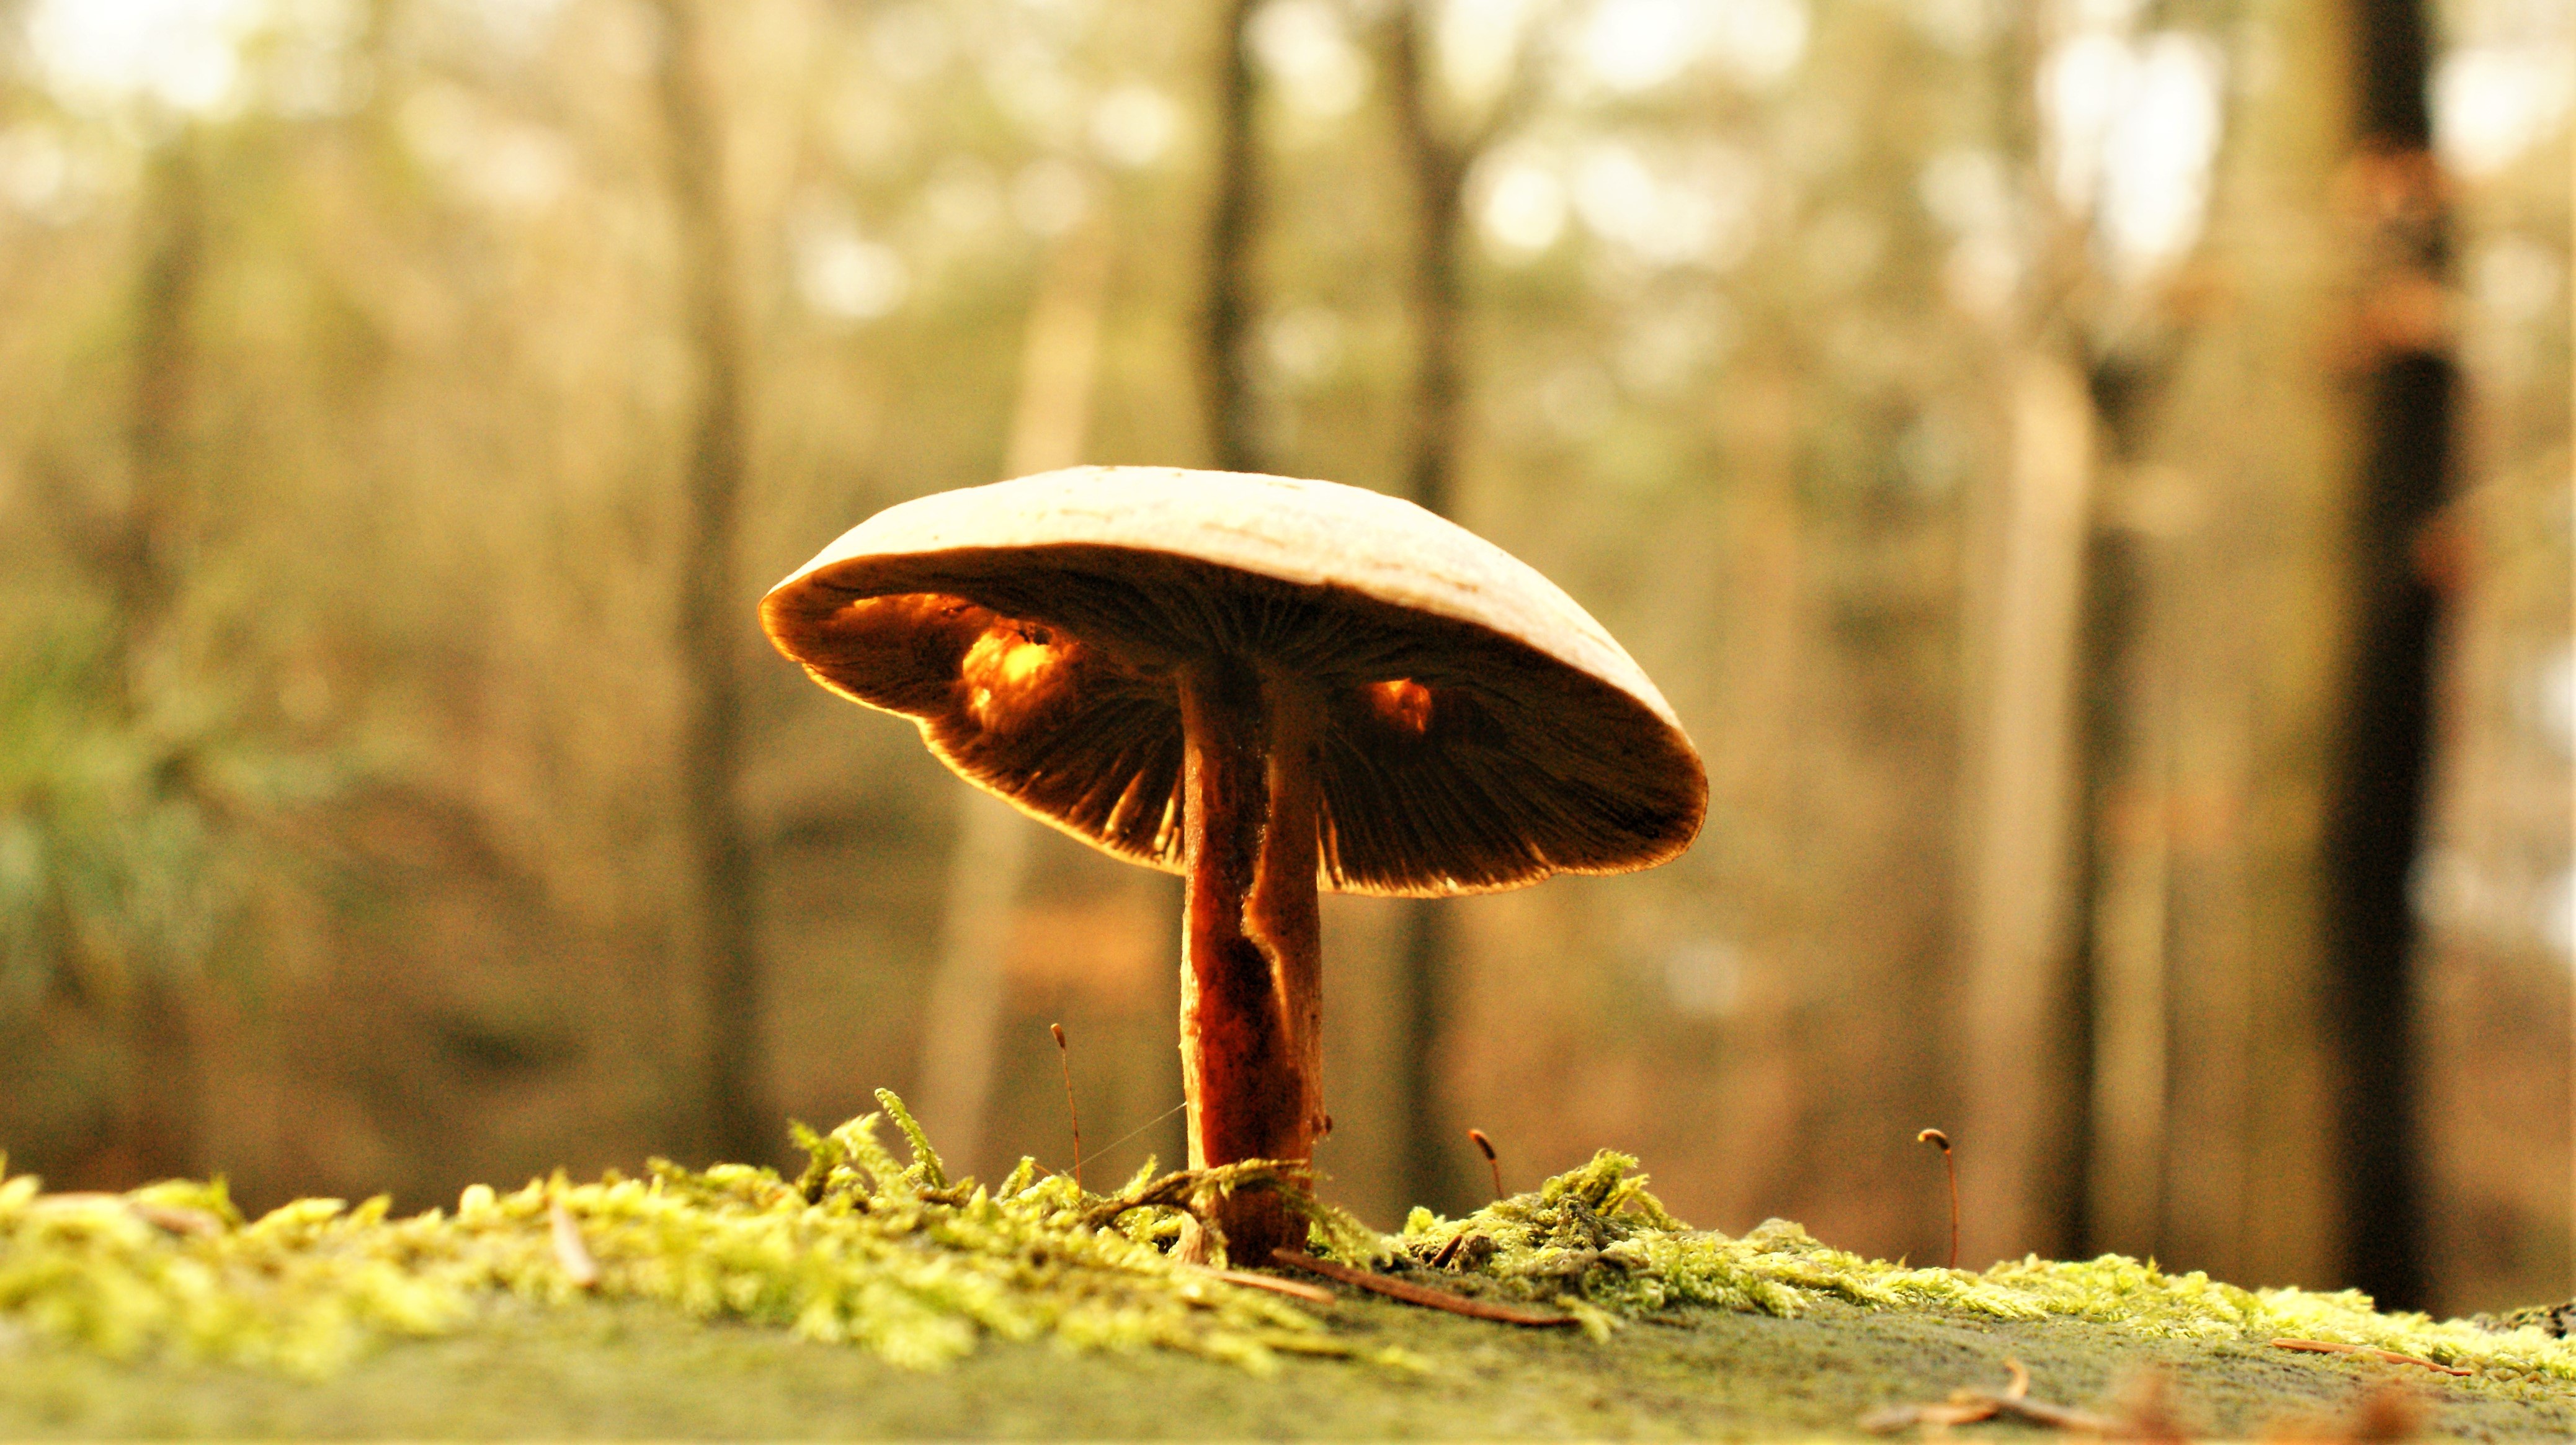
natural, mushroom, leaf, nature, natural landscape, wood, plant, terrestrial plant, grass, biome, fawn, trunk, agaricaceae, polyporales, landscape, People in nature, Tints and shades, deciduous, fungus, forest, edible mushroom, bolete, ingredient, russula integra, woodland, terrestrial animal, medicinal mushroom, twig, wildlife, soil, macro photography, non vascular land plant, agaric, mold, old growth forest, agaricomycetes, plant stem, tree, pezizales, natural foods, moss, inonotus, autumn, still life photography, penny bun